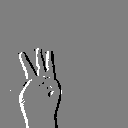
ASL letter: w